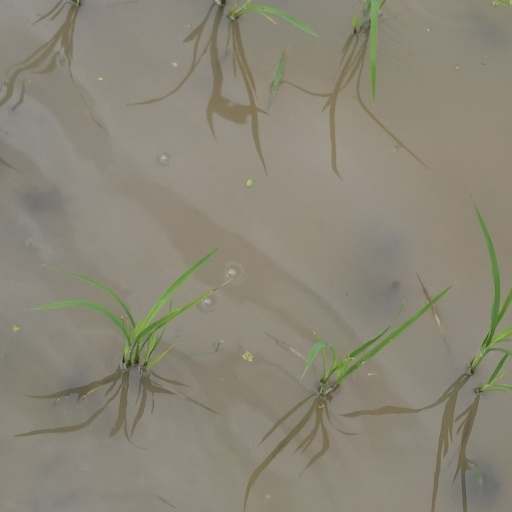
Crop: rice